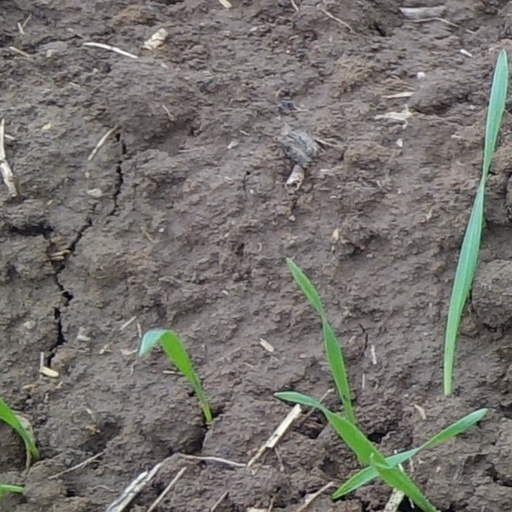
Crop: wheat